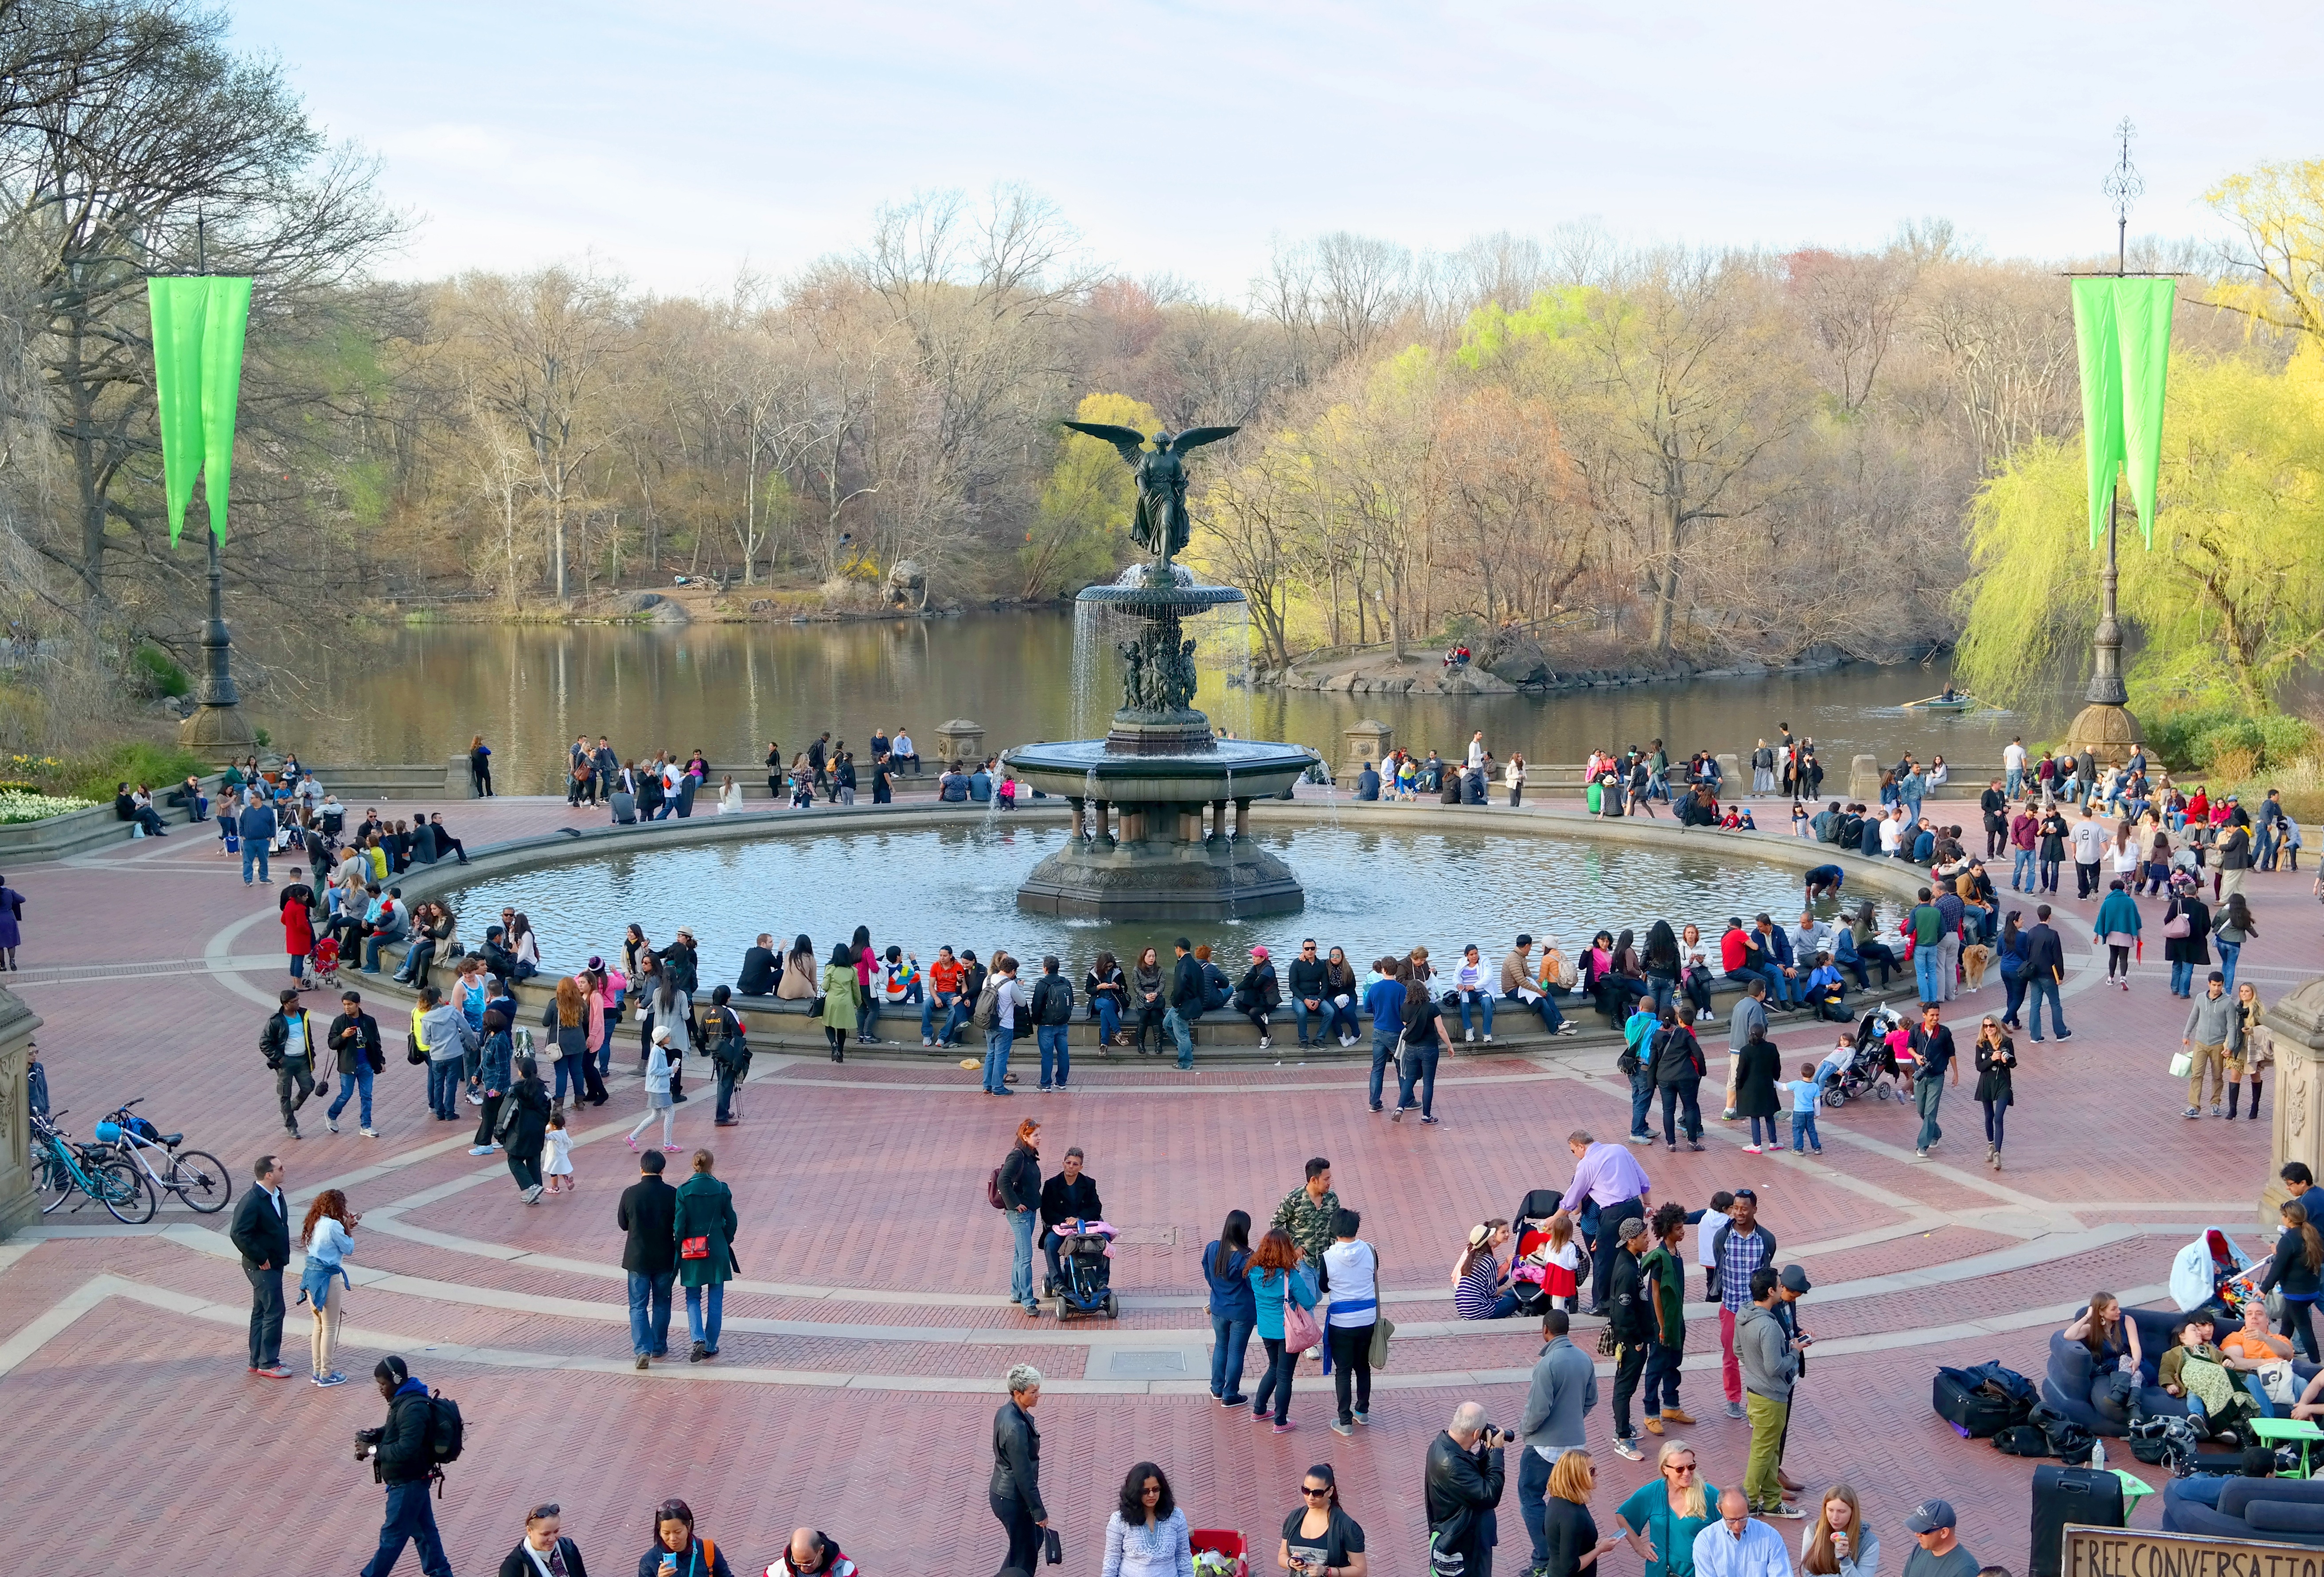
outdoor, people, lake, city, crowd, tourist, statue, amusement park, community, park, tourism, central park, festival, fountain, scene, town square, water park, water feature, city park